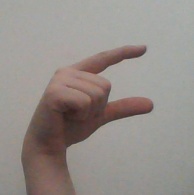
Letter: dal